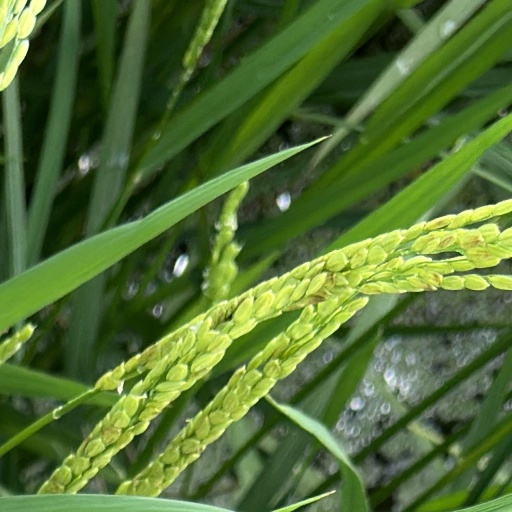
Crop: rice